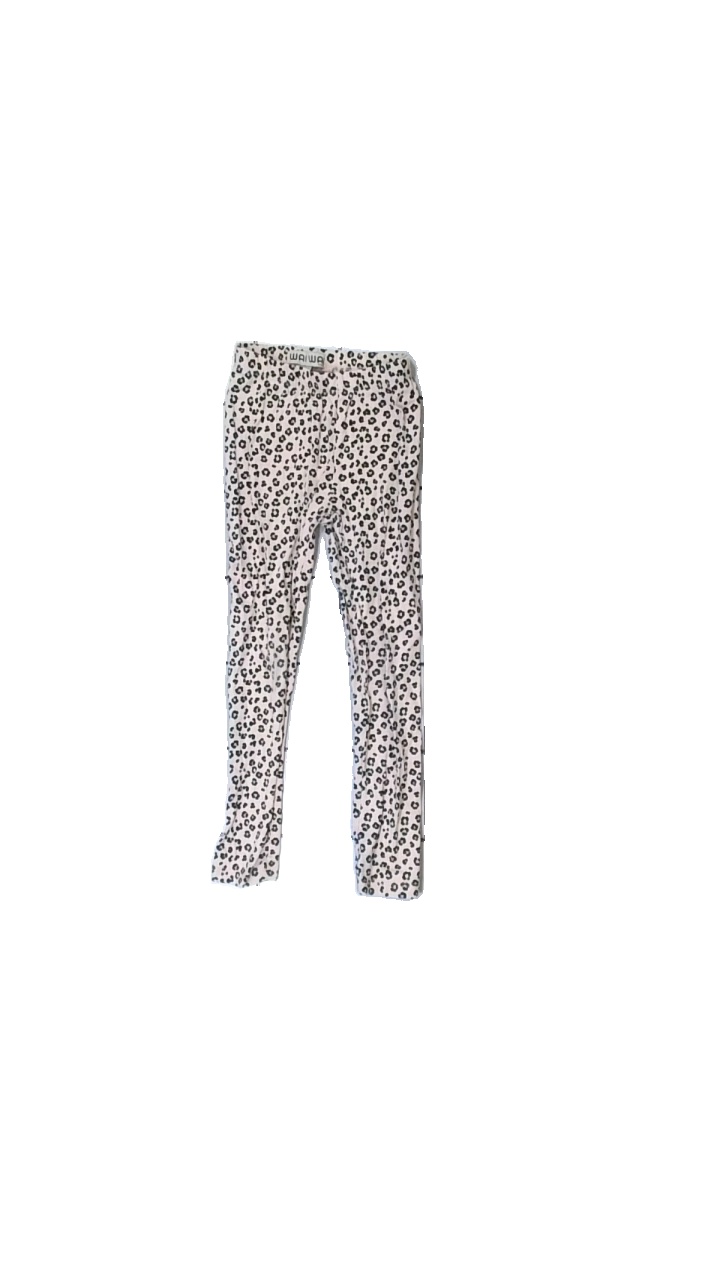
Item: Tights (Children)
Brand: Wai Wai
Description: Pink and black tights for children
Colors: Pink, Black
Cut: Regular, Tight
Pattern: Animal print
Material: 100% cotton
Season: All
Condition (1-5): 2
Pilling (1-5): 5
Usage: Export
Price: <50